Prokofy Romanenko

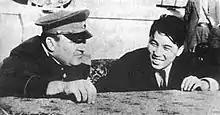
General Romanenko with future leader of North Korea Kim Il Sung, Pyongyang, December 1945

From July 1945, Romanenko commanded the East Siberian Military District. In February 1947 he became a student at the Higher Academic Courses of the Higher Military Academy, but in December transferred to the 2nd Main Courses of the academy, graduating in 1948. Romanenko was a deputy of the Second Convocation of the Supreme Soviet before his death on 10 March 1949 as a result of a serious illness. He was buried in Novodevichy Cemetery.